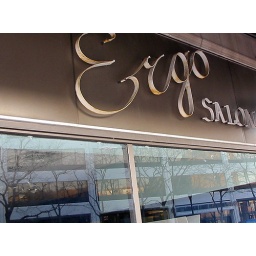
I loved the contrast in styles between that great sign and the very modern building reflected in the window below it.